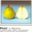
Label: pear